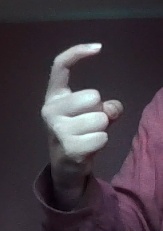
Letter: ra